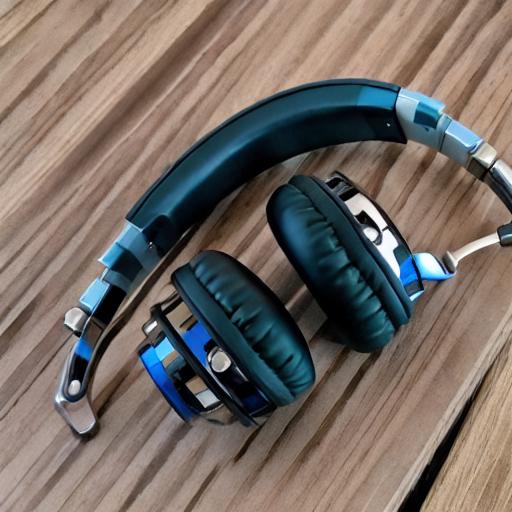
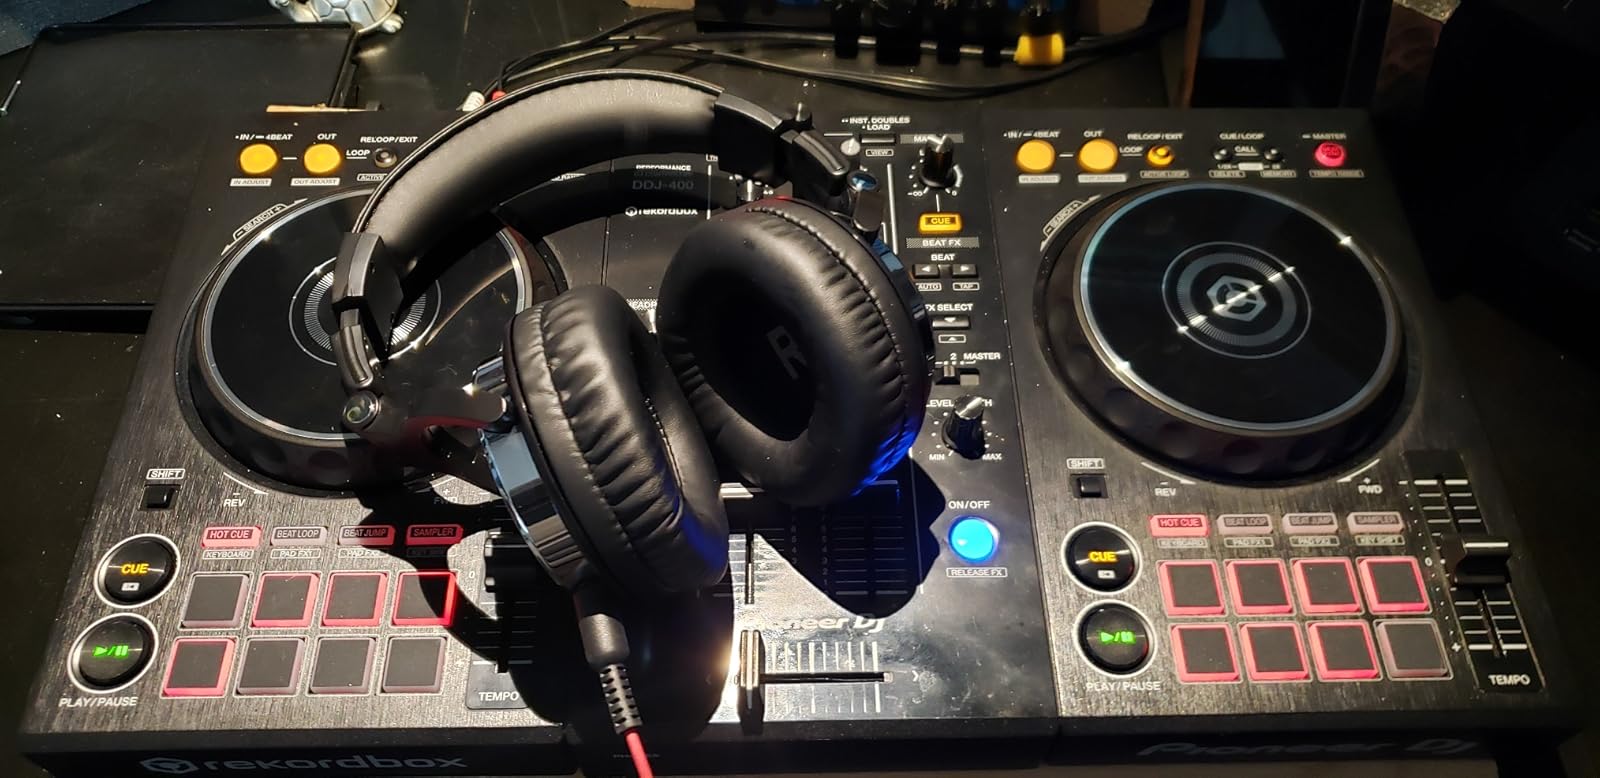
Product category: headphones
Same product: no